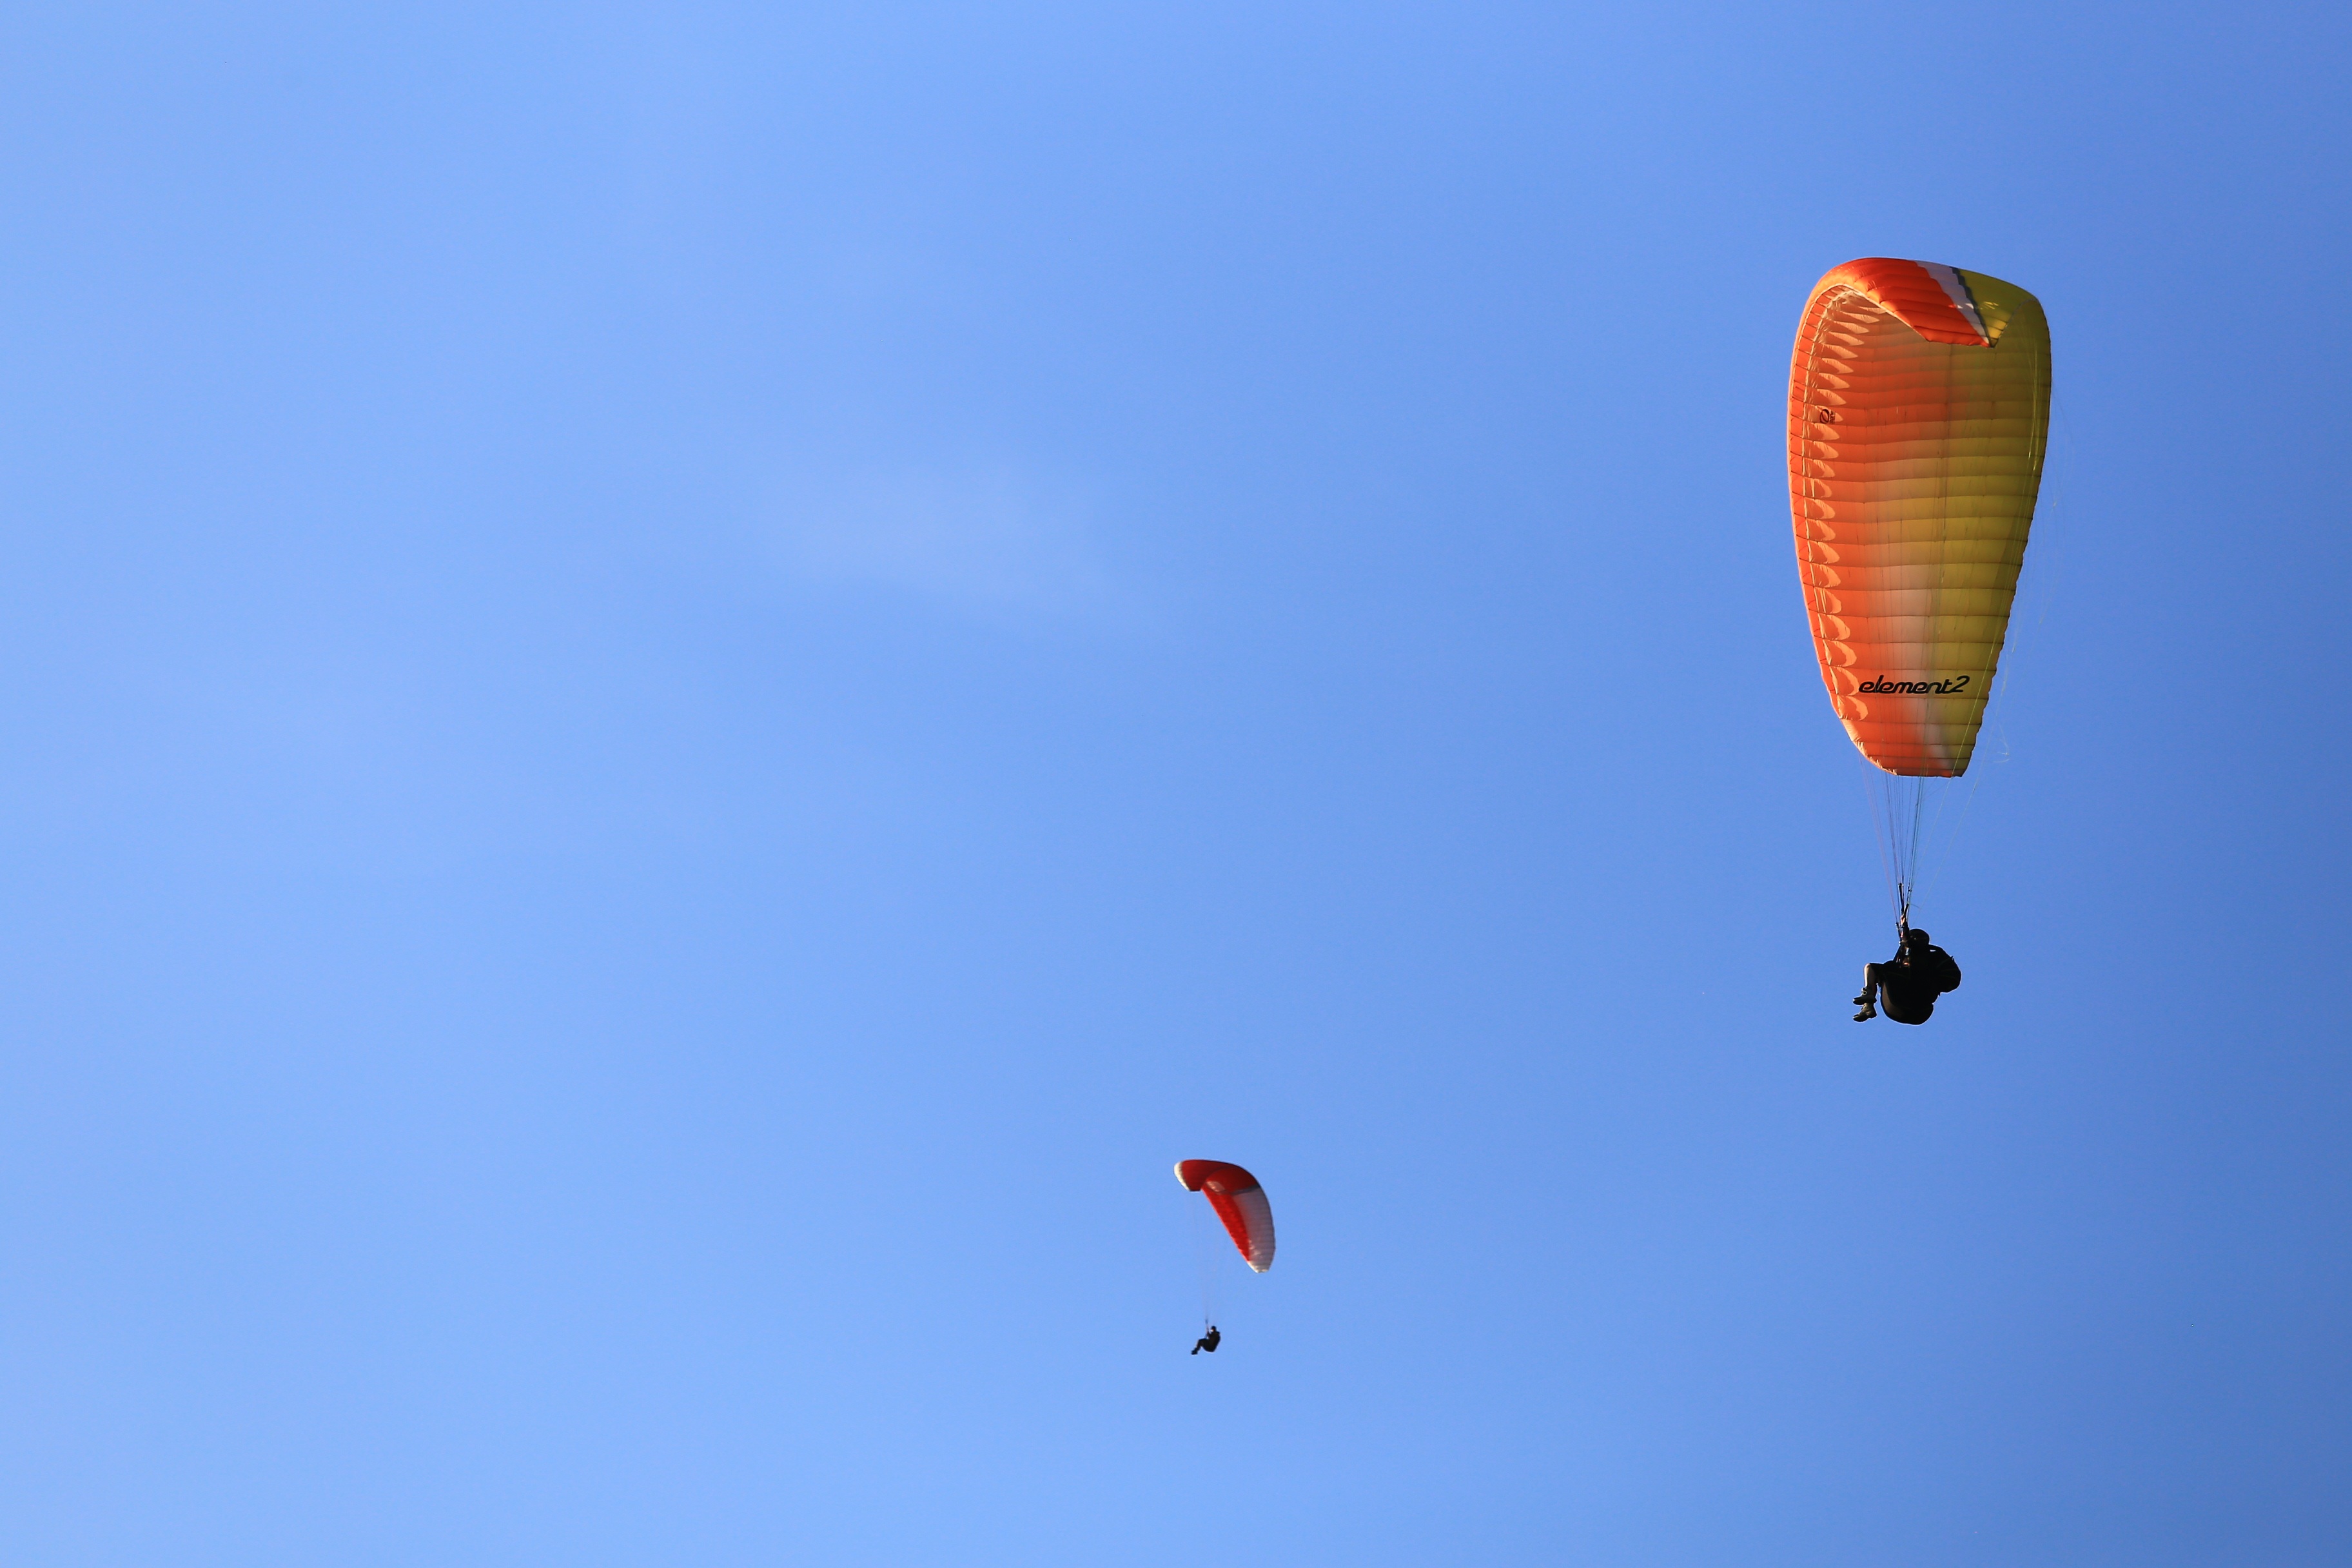
wing, fly, extreme sport, toy, parachute, paragliding, sports, parachuting, air sports, atmosphere of earth, windsports